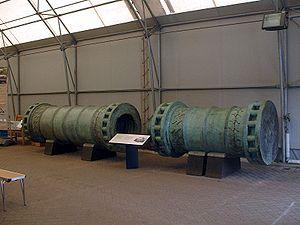
La liste des plus gros canons classé par calibre contient tous les types de canons à travers les âges énumérés dans le sens décroissant de leur calibre. Le développement des super-canons peut être divisé en trois périodes, en fonction du type de projectiles utilisés :